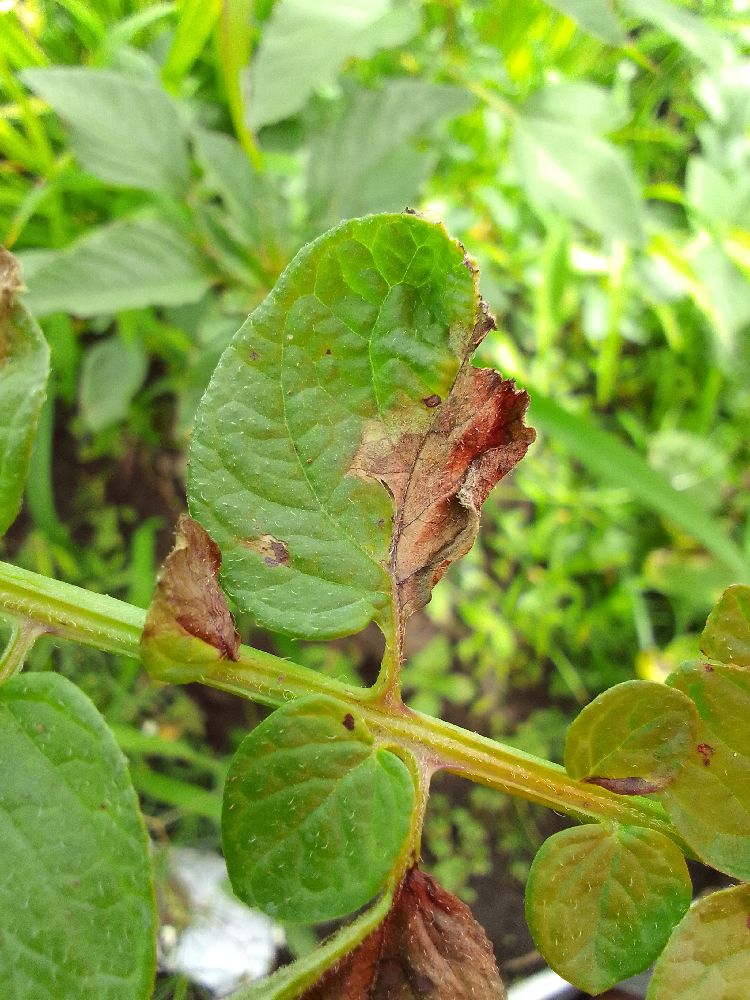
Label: Late blight